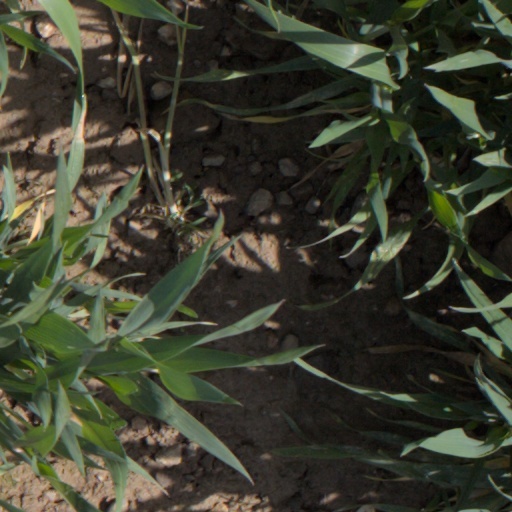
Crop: wheat